Devils Island Light

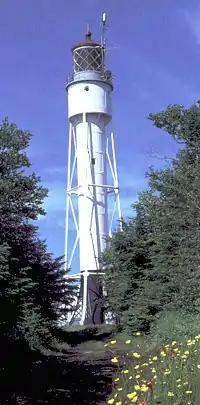

The Devils Island Lighthouse is a lighthouse located on Devils Island, one of the Apostle Islands, in Lake Superior in Ashland County, Wisconsin, near the city of Bayfield. Among the Apostle Islands lighthousesa testament to its remotenessit was the last built, and the last automated and unmanned.